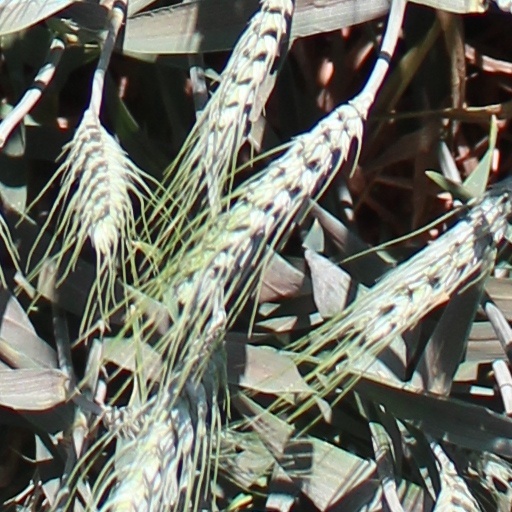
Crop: wheat